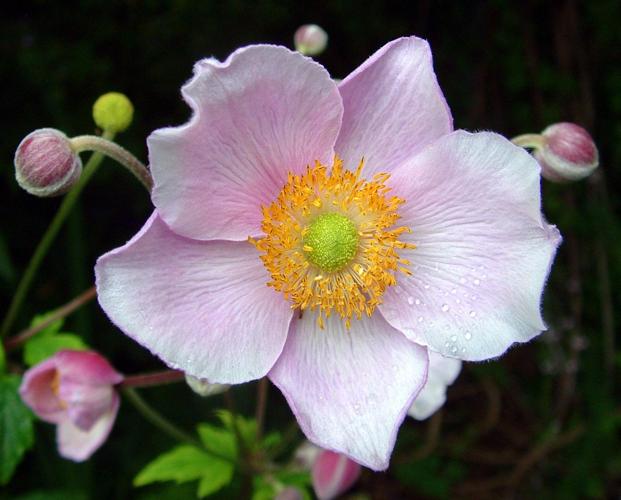
Label: japanese anemone